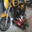
Label: motorcycle